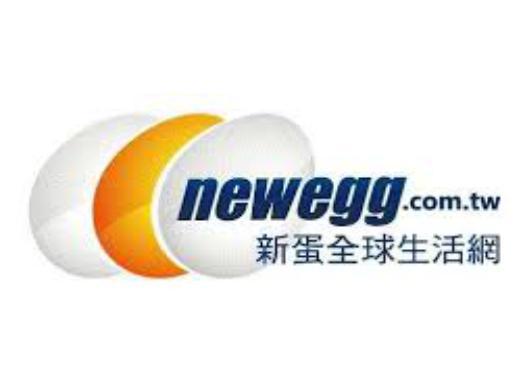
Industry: Others